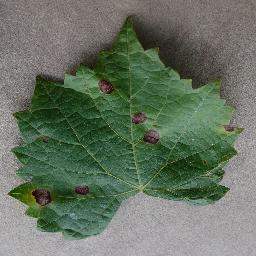
Label: Grape___Black_rot